Ying Pun

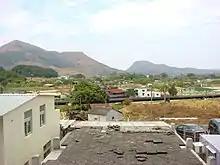
Ying Pun in North District, Hong Kong.

Ying Pun is a village in Sheung Shui, North District, Hong Kong.